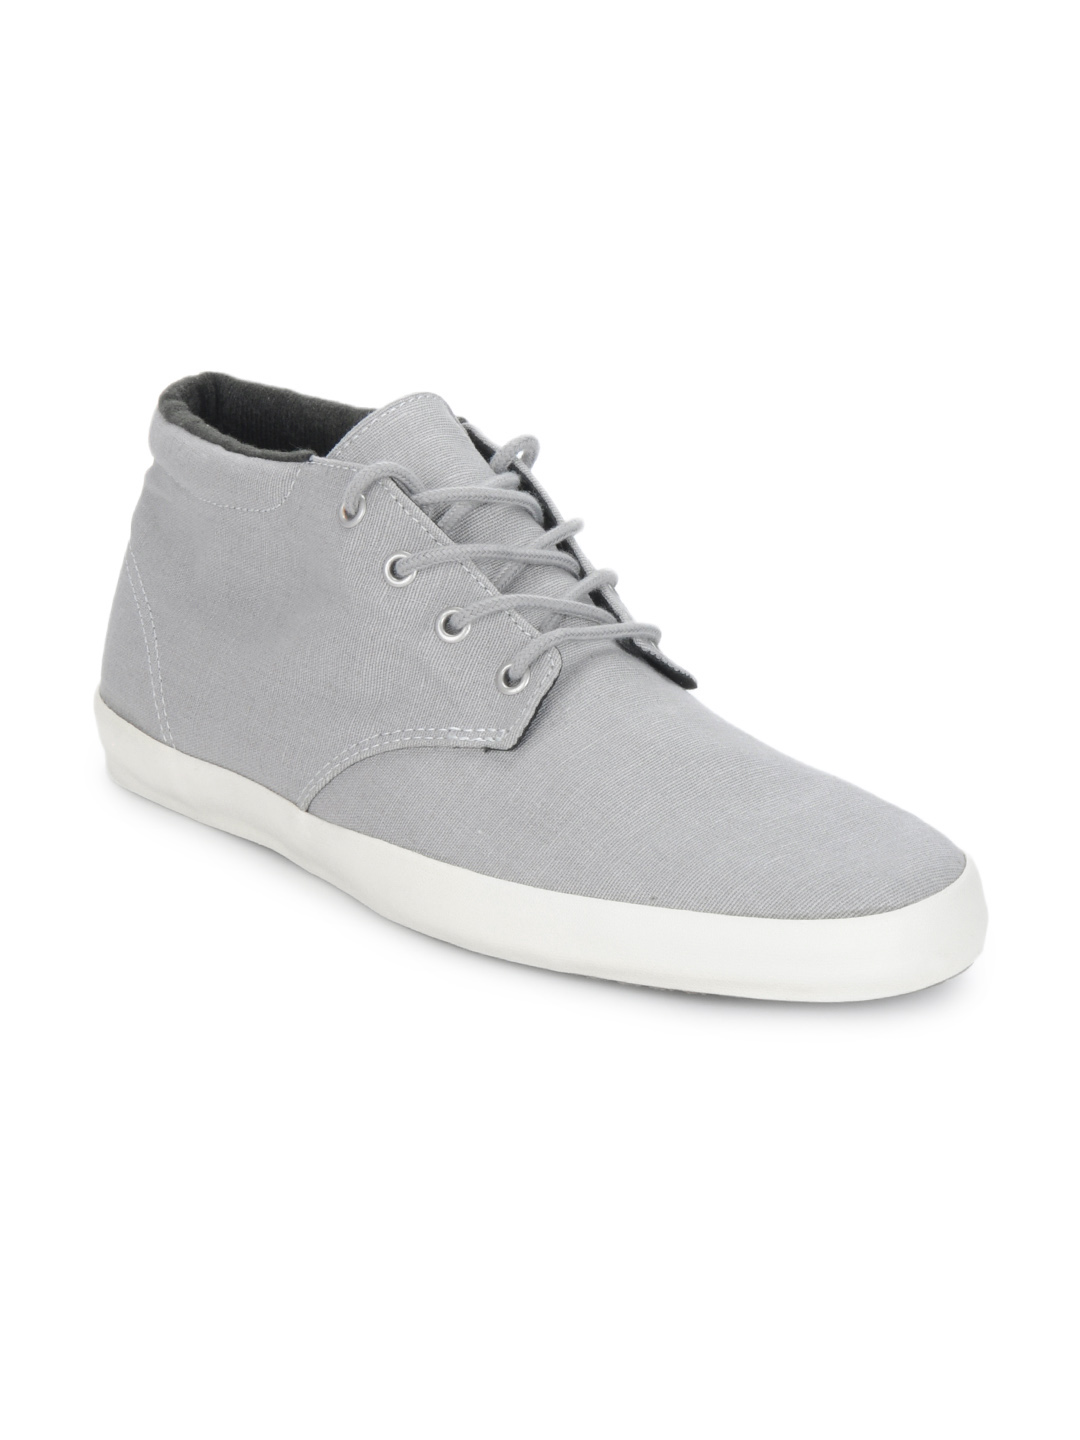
Vans Men Grey Del Norte Canvas Shoes
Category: Footwear / Shoes / Casual Shoes
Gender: Men
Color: Grey
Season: Summer 2012
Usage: Casual